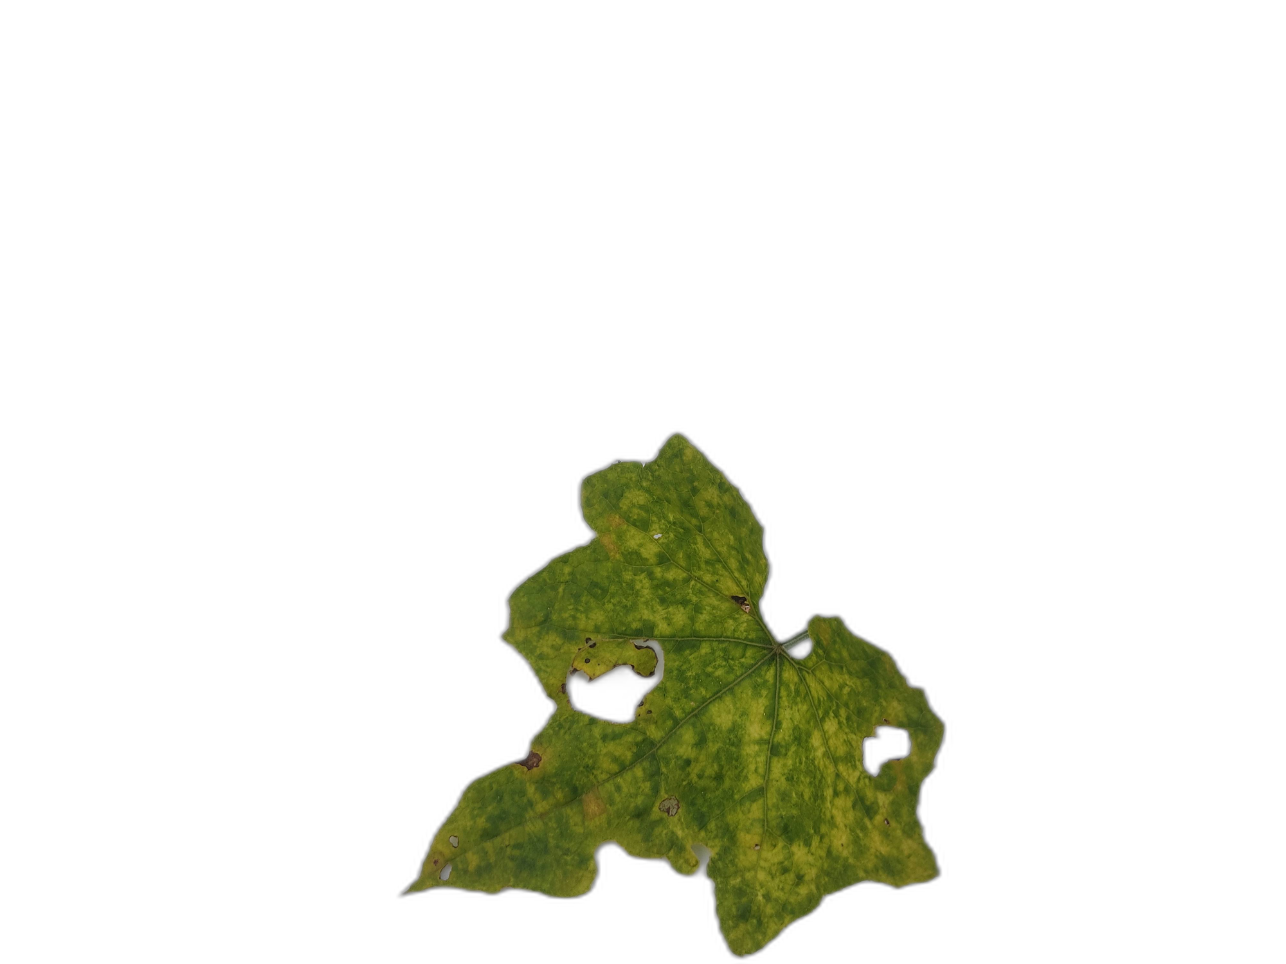
Crop: Zucchini
Label: Yellow_Mosaic_Virus